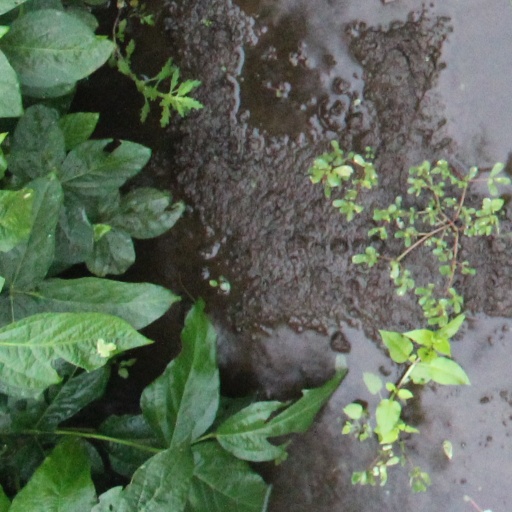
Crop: soybean